Braiding machine

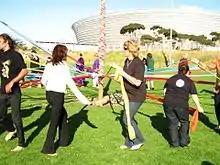
Alternate dancers traveling in opposite directions around a maypole. Notice how dancers use their arms to raise the ribbons to allow other dancers to pass by.

Maypole braiders, also known as circular braiders, are a type of horn gear braider used to produce hollow circular braids. The movement and order of fibers mimics that of ribbons used to decorate a maypole. They were well suited to be driven by the steam engines of the industrial revolution and electric motor-powered machines were common by the beginning of the 20th century.